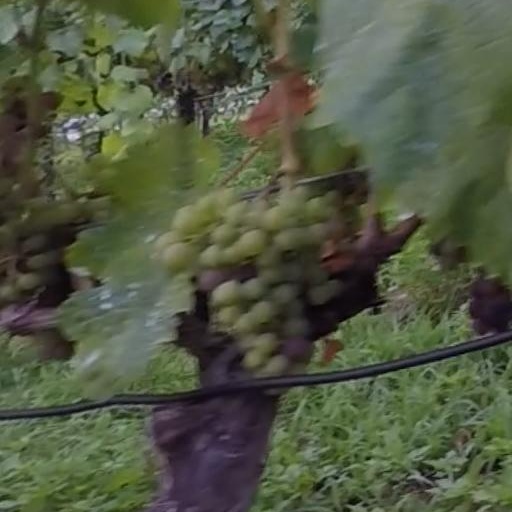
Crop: grape